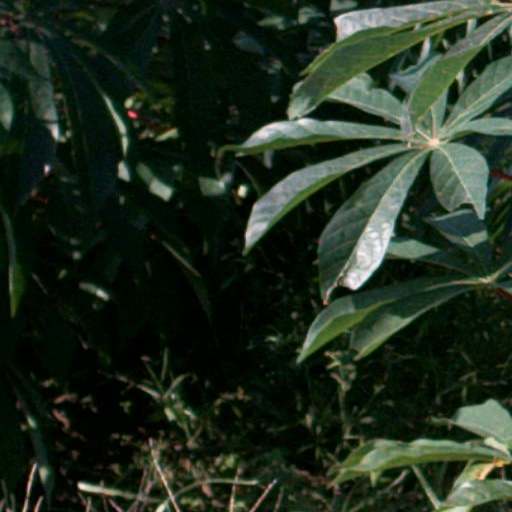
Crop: cassava